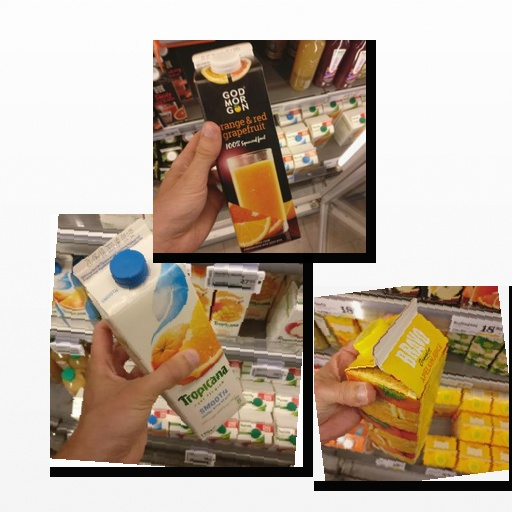
Food items: orange_juice, orange_red_grapefruit_juice, mixed_juice